Wildfire

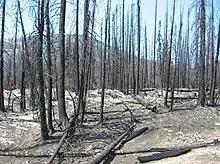
Charred landscape following a crown fire in the North Cascades, United States

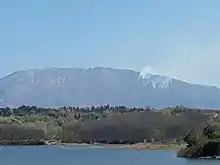
Forest fires visible from a distance in Dajti National Park, Tirana, Albania

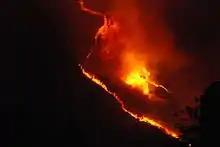
A wildfire in Venezuela during a drought

The spread of wildfires varies based on the flammable material present, its vertical arrangement and moisture content, and weather conditions. Fuel arrangement and density is governed in part by topography, as land shape determines factors such as available sunlight and water for plant growth. Overall, fire types can be generally characterized by their fuels as follows: